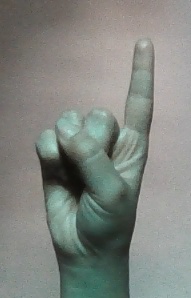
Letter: bb